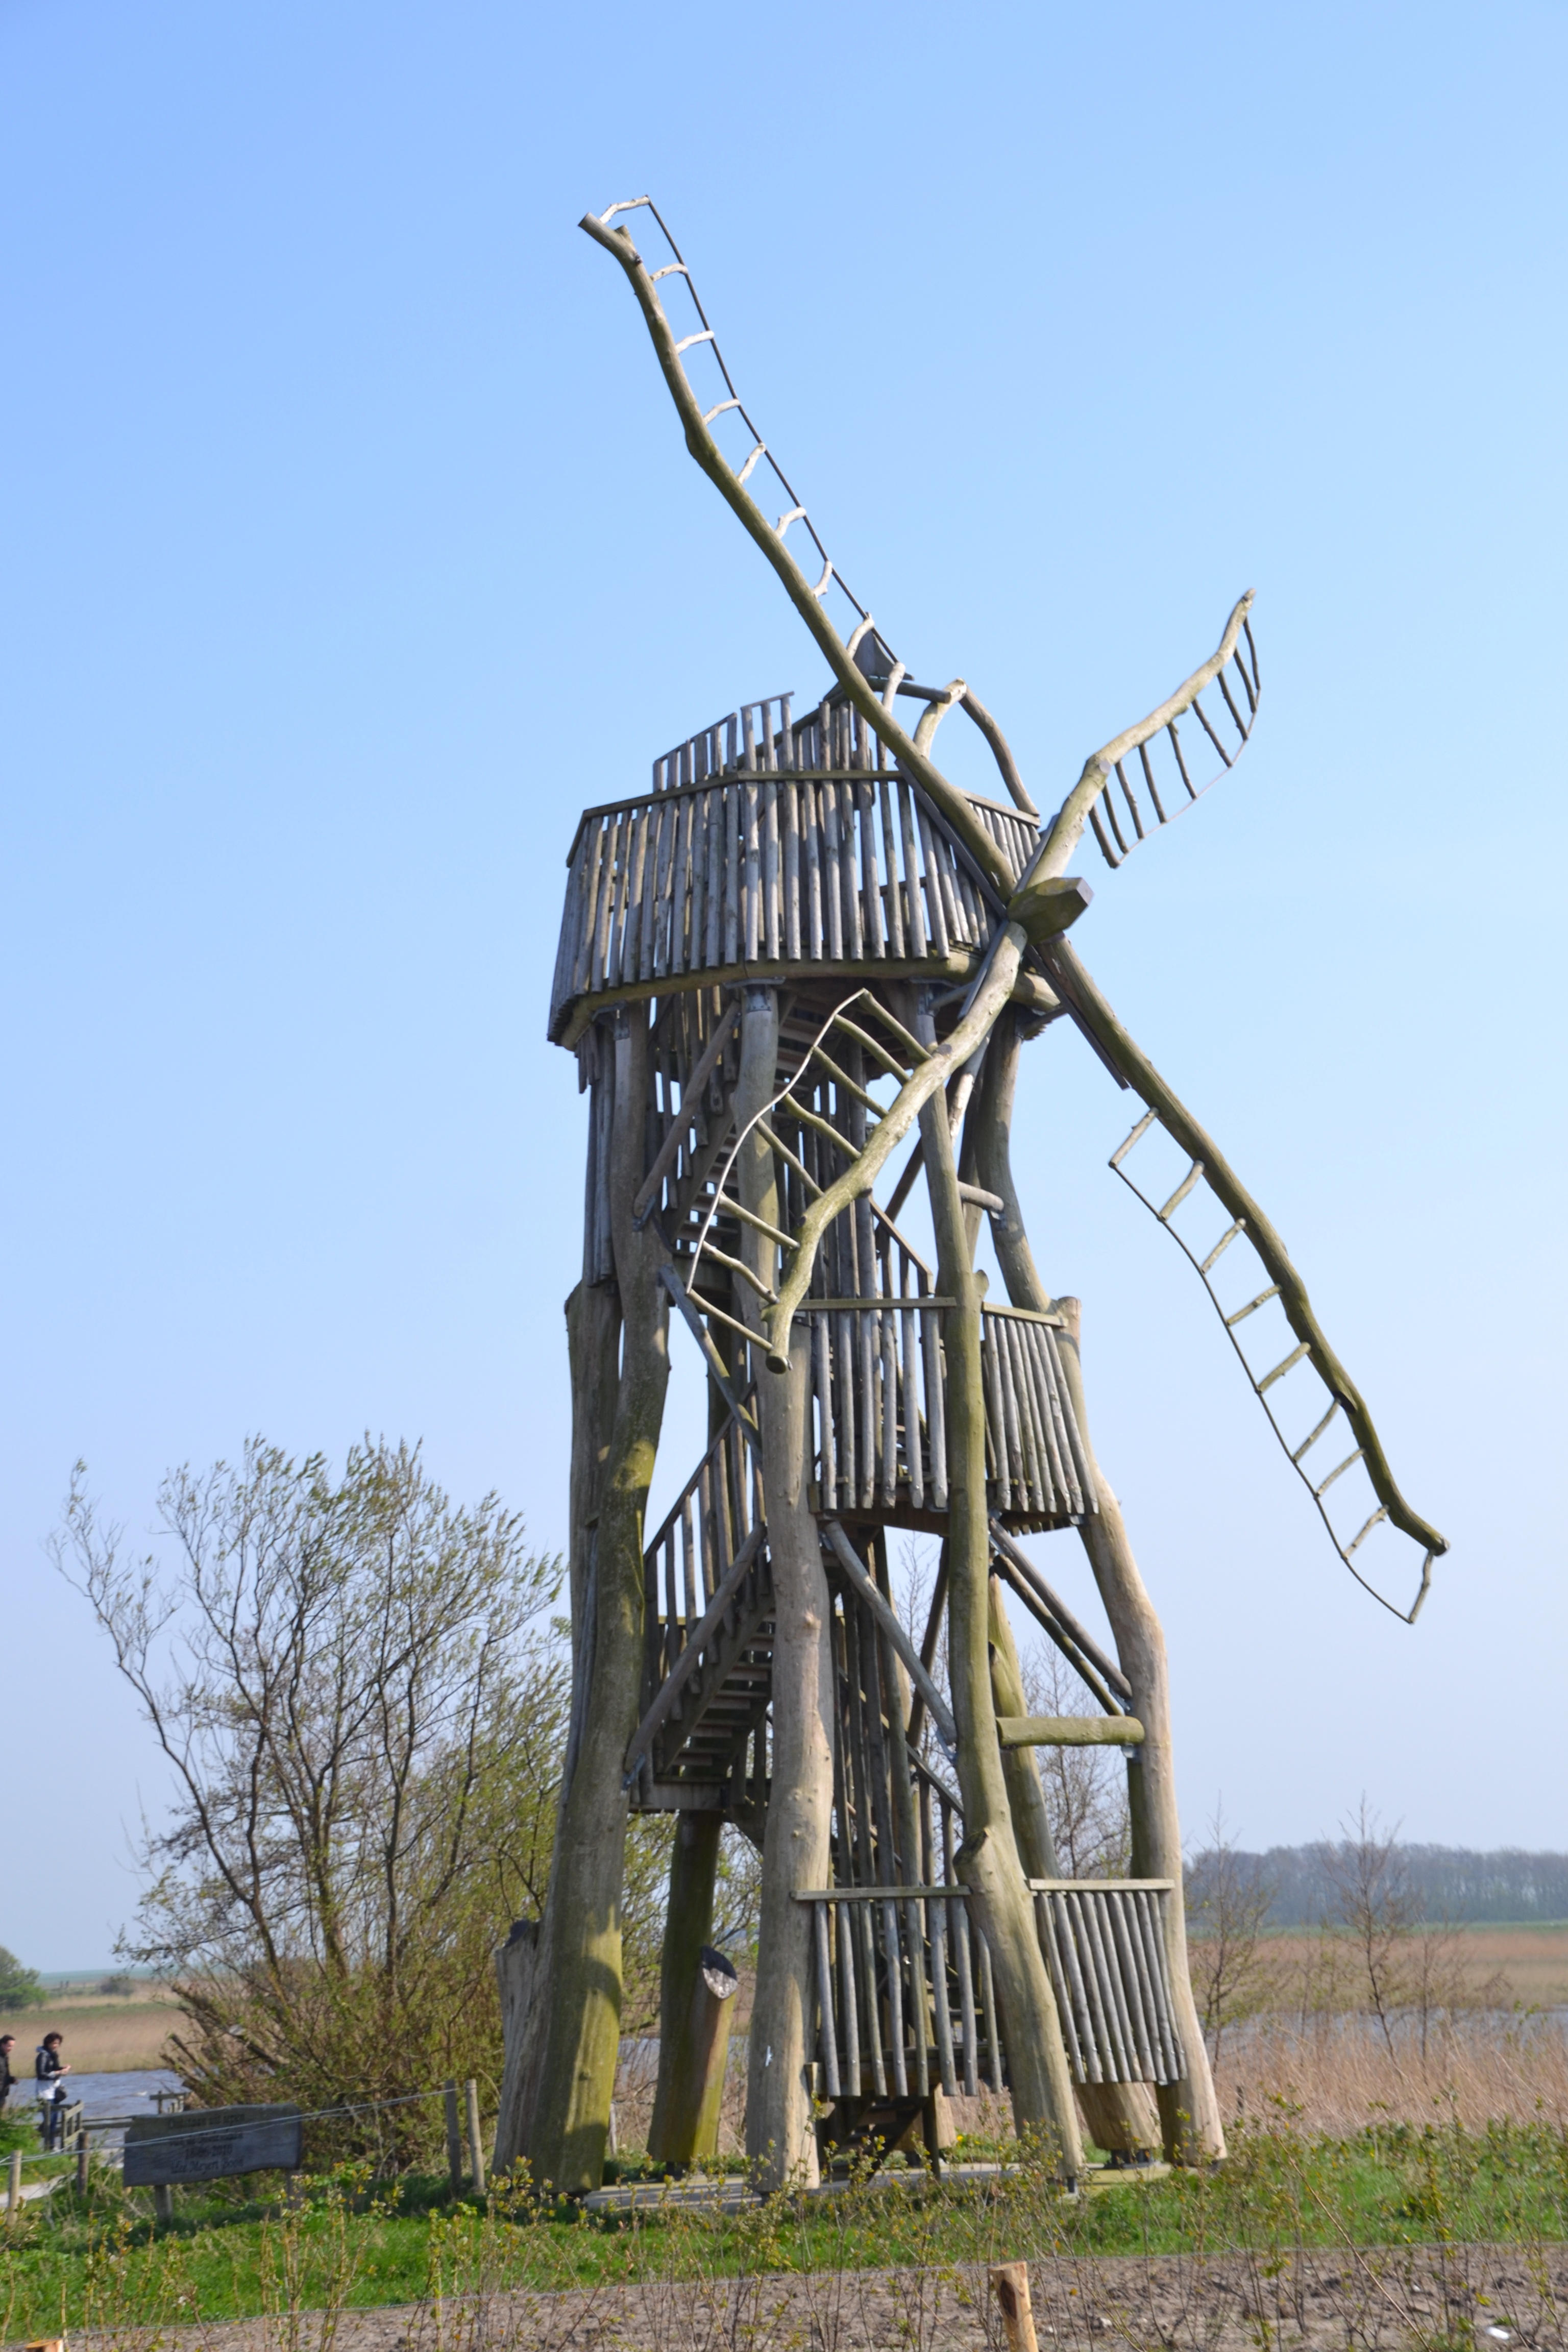
wood, windmill, wind, monument, holiday, landmark, sculpture, netherlands, mill, texel